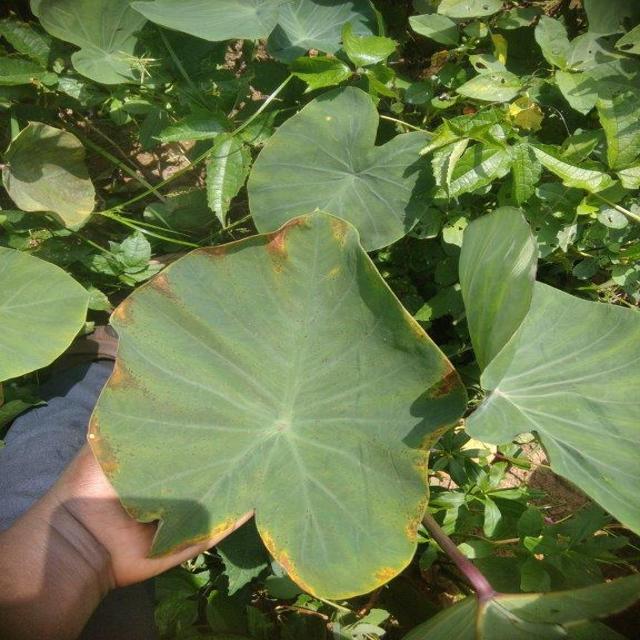
Label: Mid_Blight